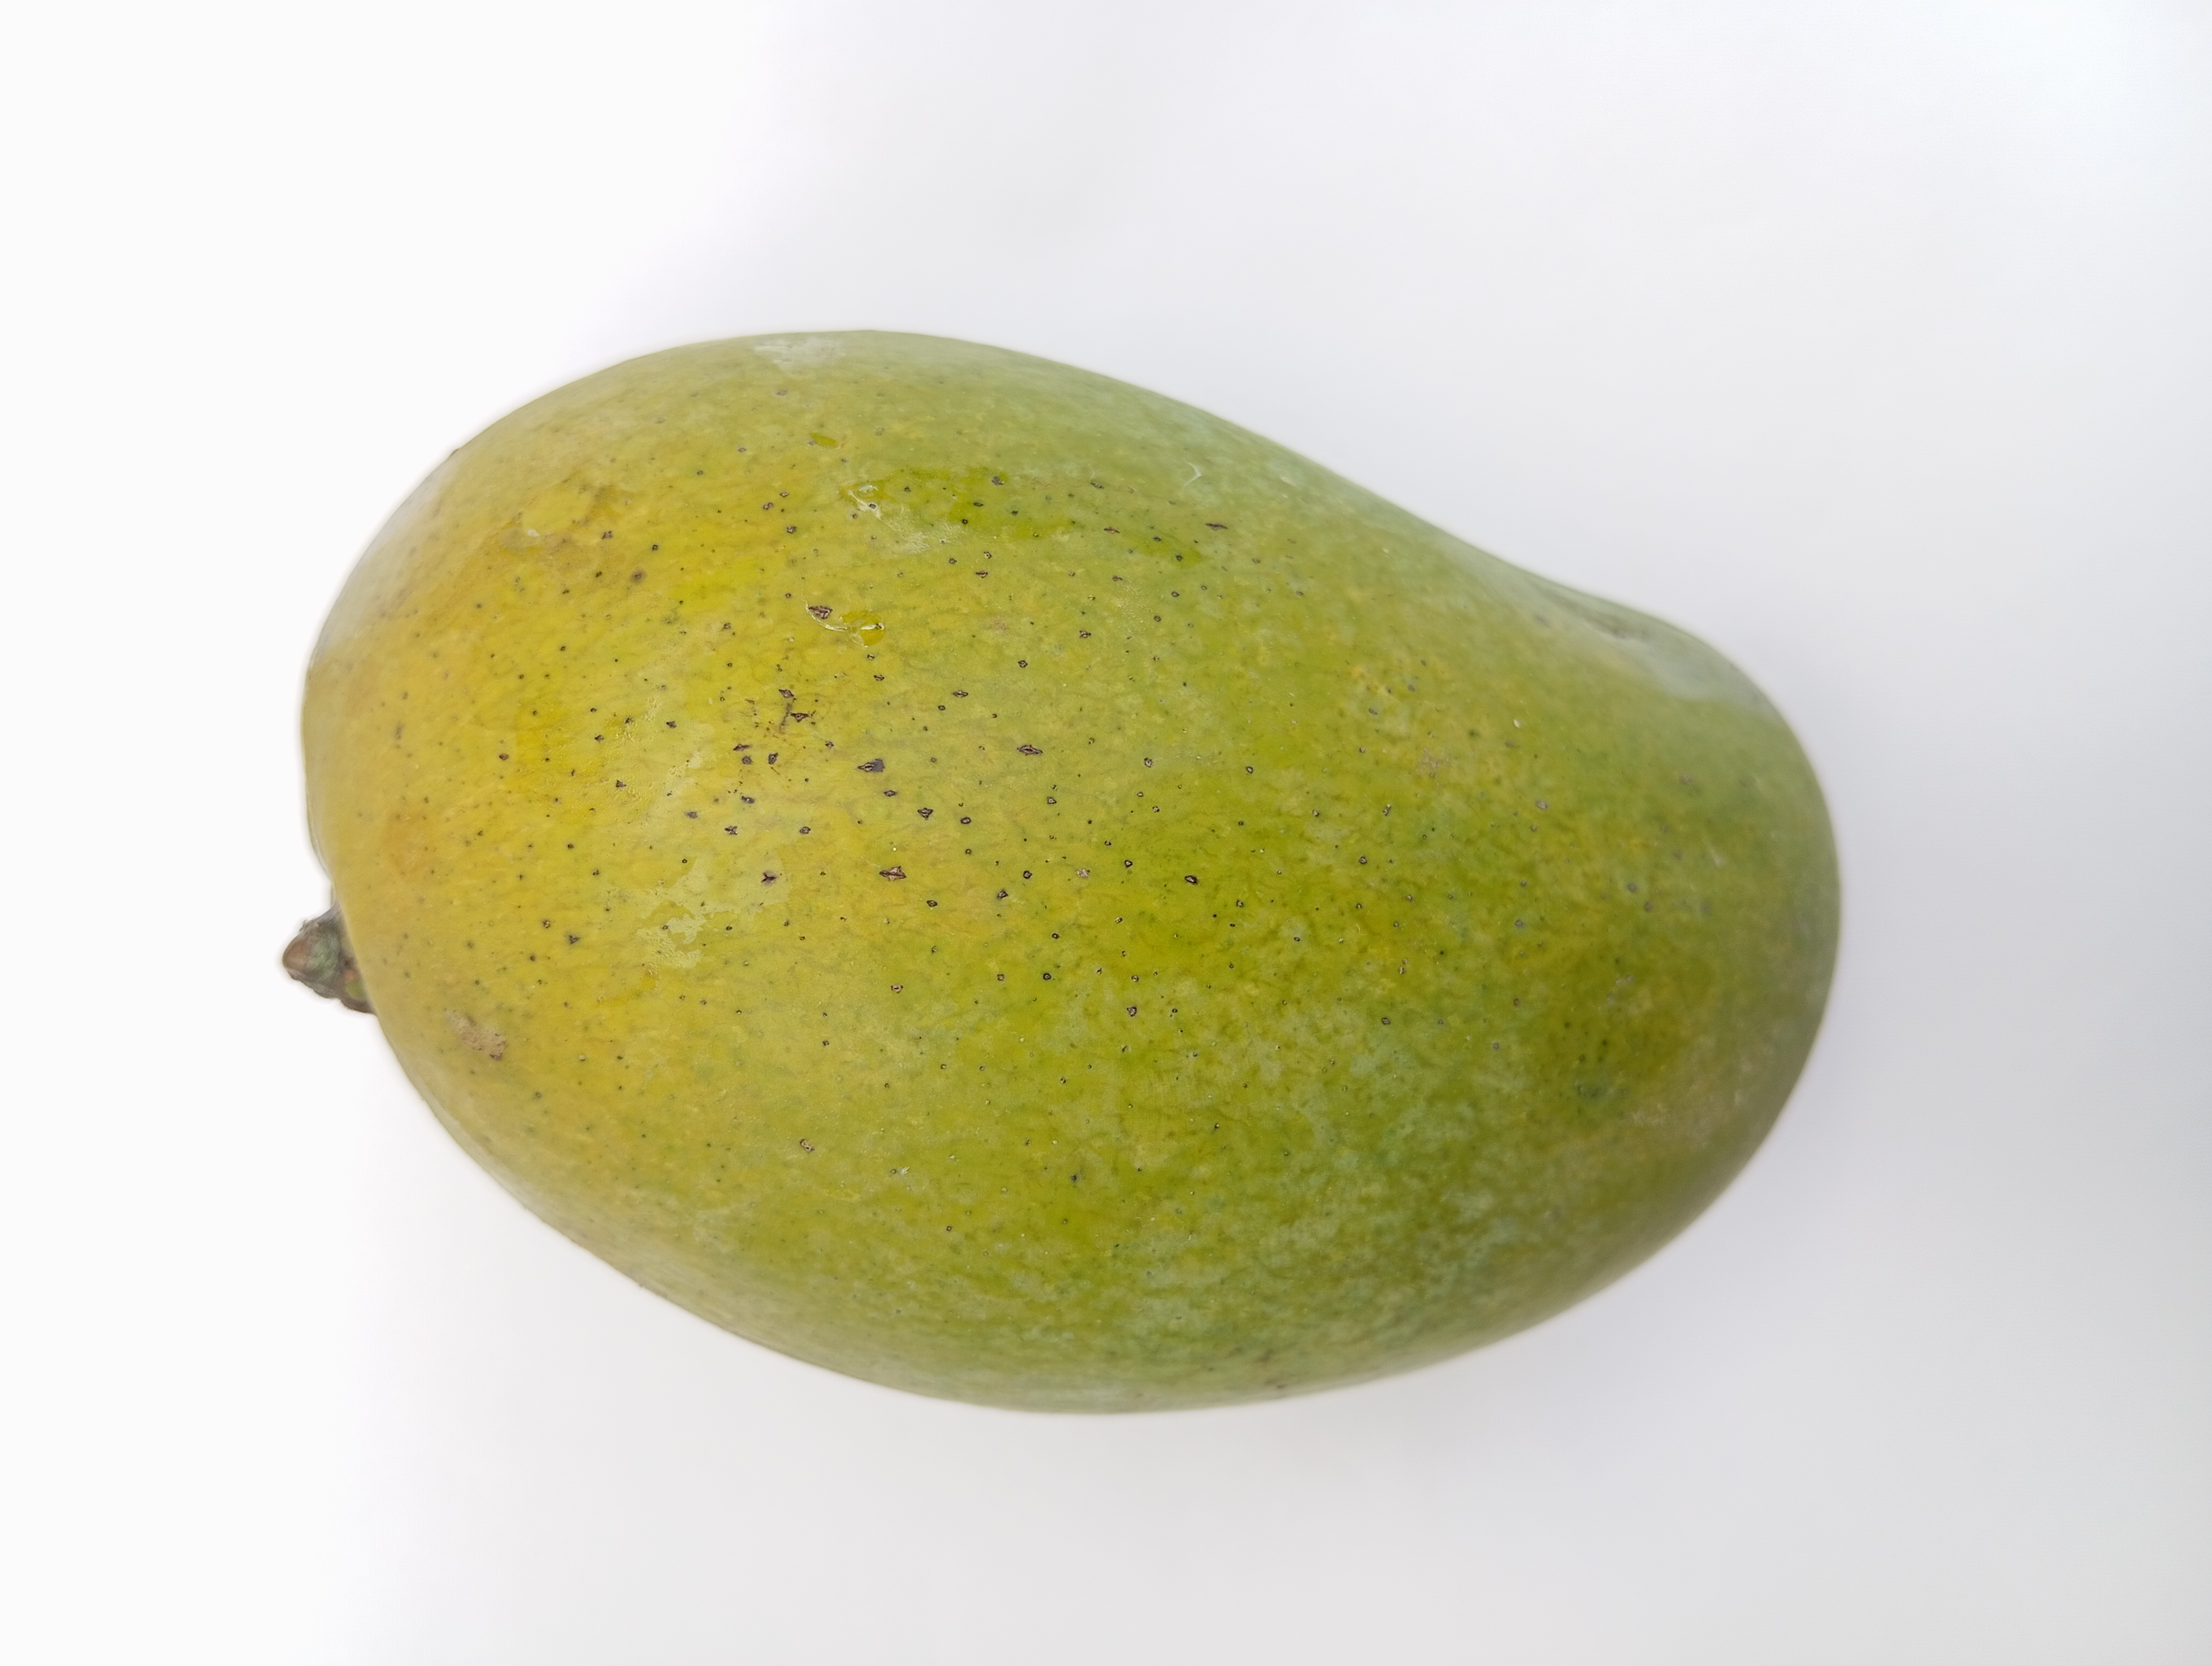
Mango variety: Amrapali